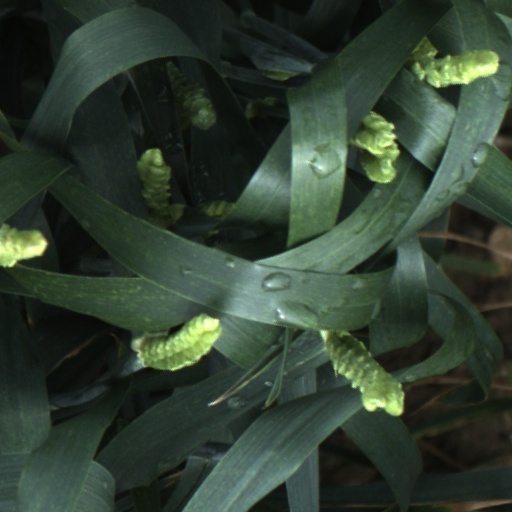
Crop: wheat